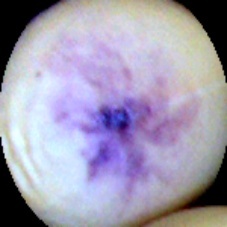
Label: Spotted